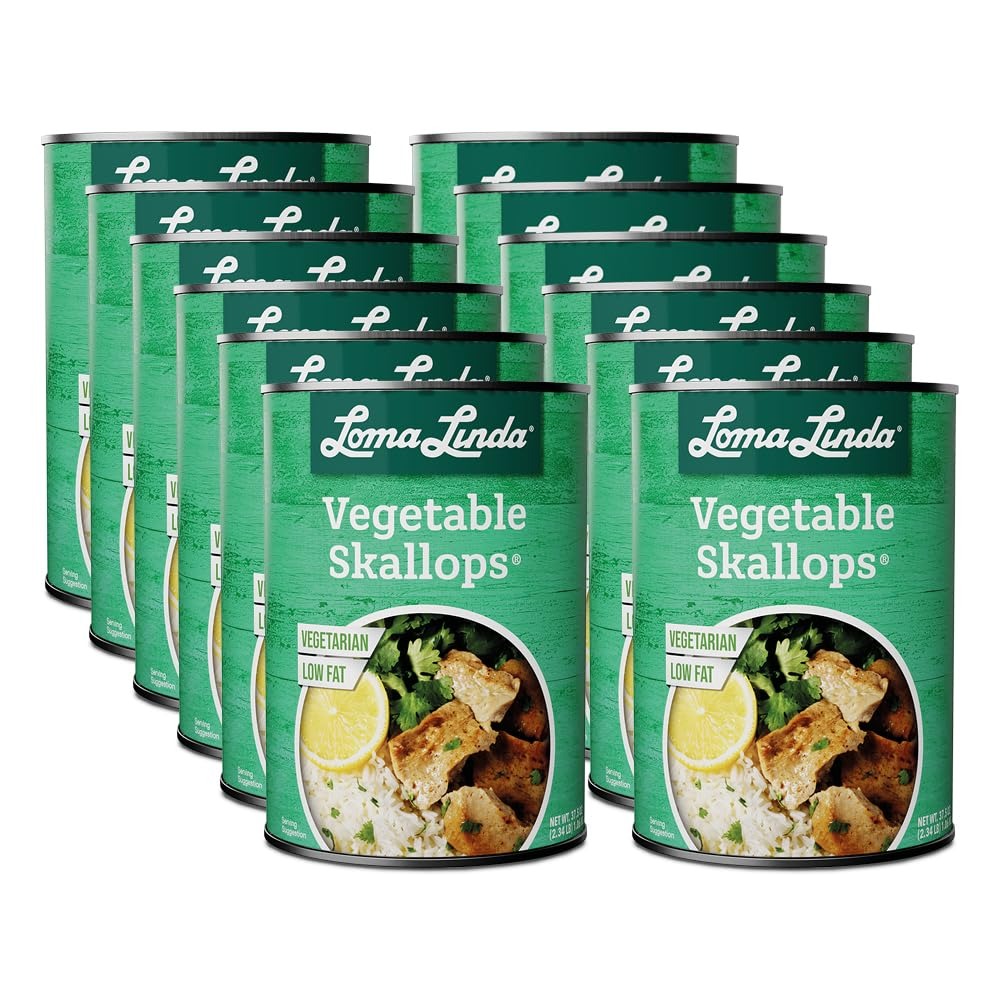
Item Name: Loma Linda® Vegetable Skallops® (15 oz.) 12 pack
Bullet Point 1: Vegetarian
Bullet Point 2: Plant Based
Bullet Point 3: Shelf-Stable
Bullet Point 4: Excellent source of protein.
Bullet Point 5: EASY PREPARATION: Heat, serve, and enjoy! Vegetable Skallops can be added to any dish; soup, casserole, stir-fry, or any of your favorite recipes! You can also dip in your favorite breading or in beaten egg and roll in cracker, bread, or cereal crumbs.
Product Description: Loma Linda Vegetable Skallops are a great meat alternative to traditional scallops. Both versatile and tasty, Vegetable Skallops are great for vegans, vegetarians, and flexitarians!
Value: 179.88
Unit: Ounce

Price: 42.935